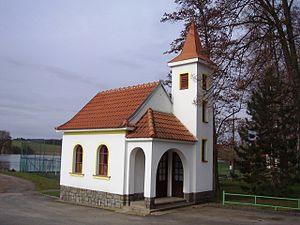
Kotenčice est une commune du district de Příbram, dans la région de Bohême-Centrale, en République tchèque. Sa population s'élevait à 203 habitants en 2020.